Drew Abbott

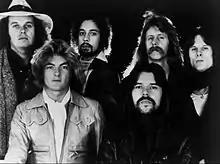
Drew Abbott (first from left) as part of the Silver Bullet Band in 1977

Drew Abbott (born January 13, 1947) is an American guitarist, who is best known for playing in Bob Seger's Silver Bullet Band, and appears on Bob Seger's "Seven" (1974), "Beautiful Loser" (1975), "Live Bullet" (1976), "Night Moves" (1976), "Stranger in Town" (1978), "Against the Wind" (1980), "Nine Tonight" (1981), and "The Distance" (1982).